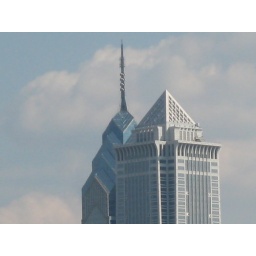
it is a crispness in the air, a certain color of blue sky it is something I miss.